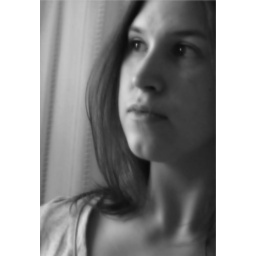
(a self - portrait using the bathroom mirror - I love the light in there!)